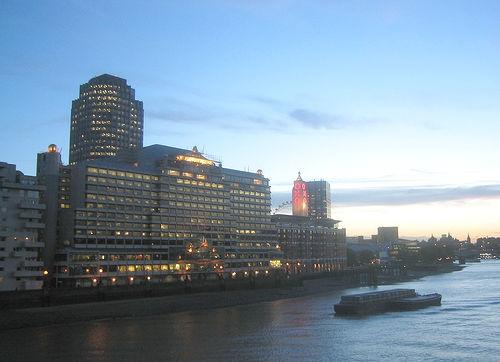
Weather: sun or clear